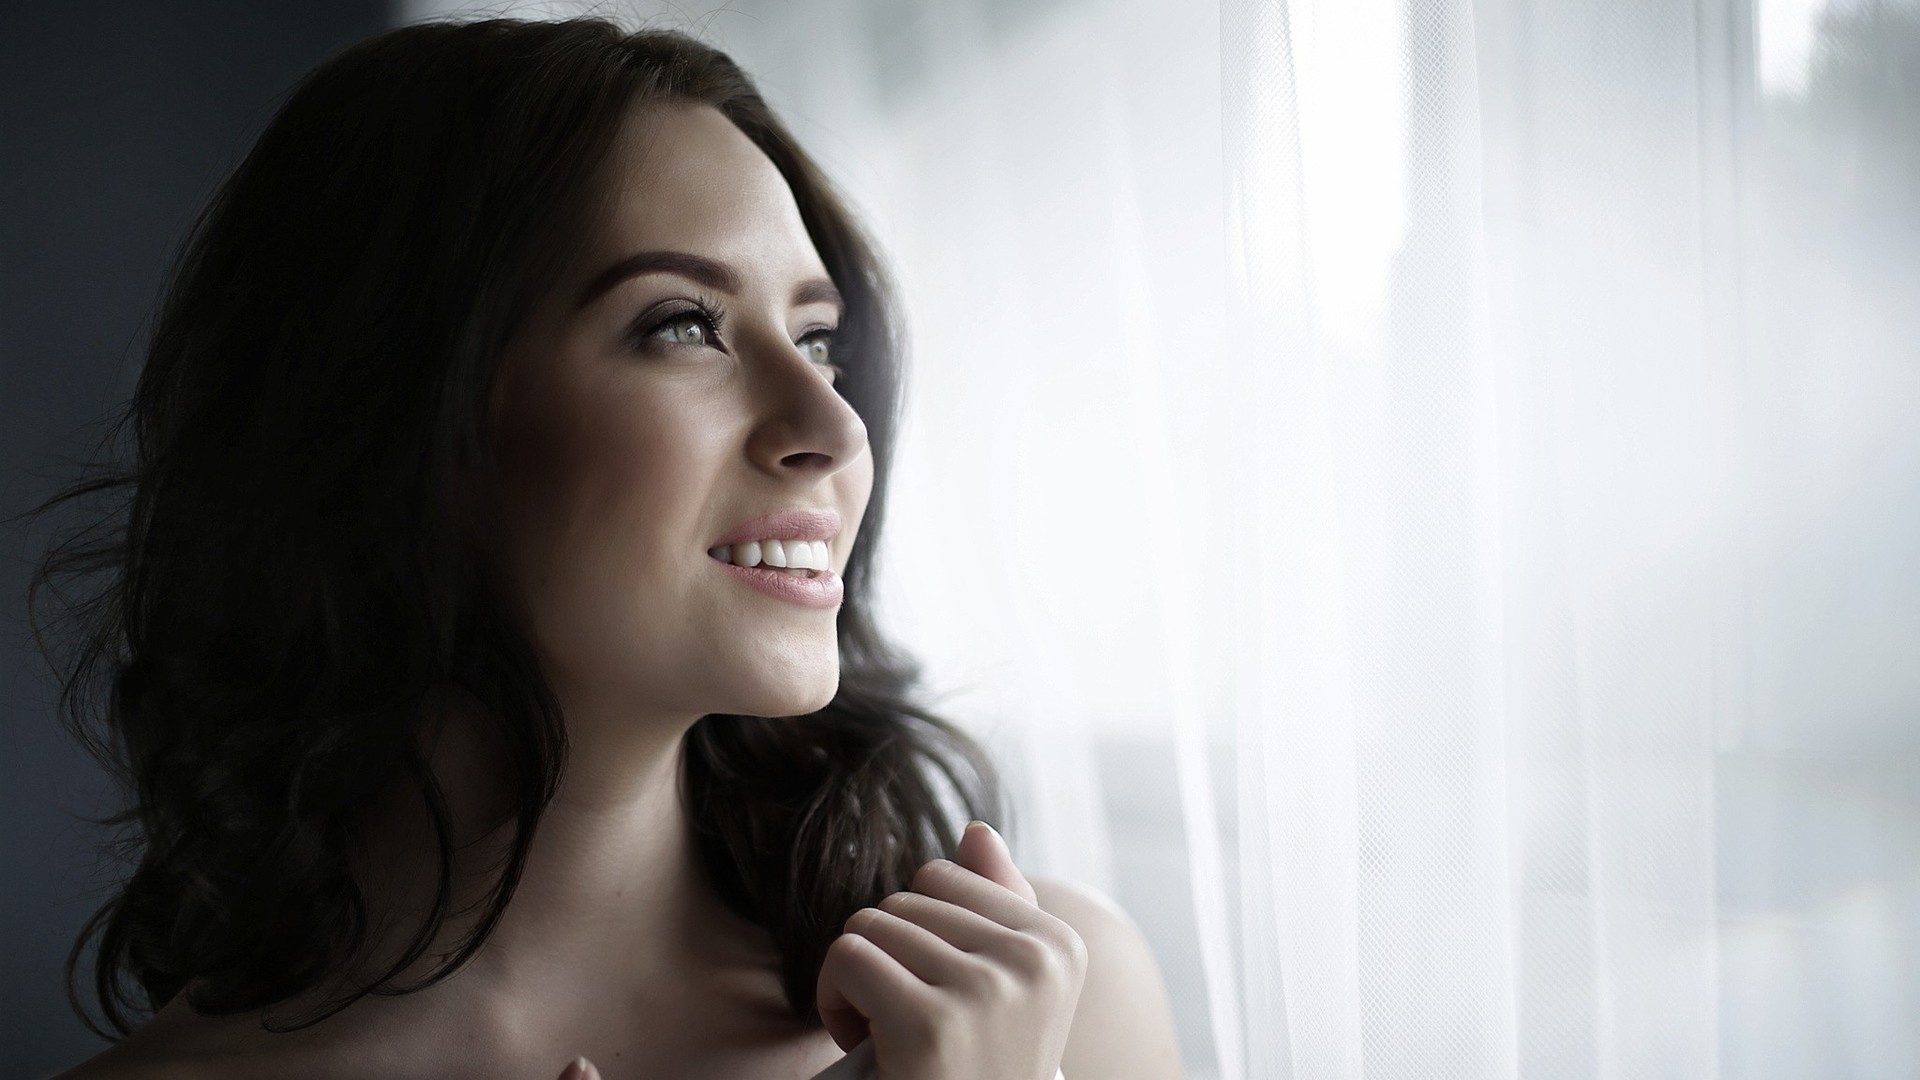
woman, hair, skin, beauty, lip, photography, eye, shoulder, brown hair, long hair, smile, flash photography, mouth, black hair, hand, room, neck, stock photography, model, portrait photography, portrait, photo shoot, ear